Orchha State

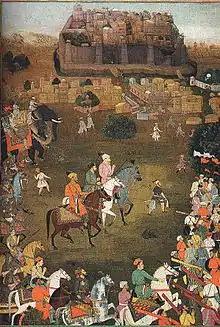
The capture of Orchha by invading Mughal forces (October 1635).

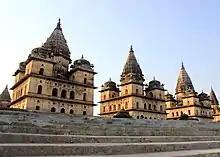
The Royal Chhatris of Orchha

Orchha State was founded in 1531 by the Rudra Pratap Singh, who became its first king. He had a fortress at Garh Kundar and took advantage of the politically unstable environment of the time to make territorial gains. He moved to Orchha on the banks of the river Betwa and established it as his new capital. He died in the same year.